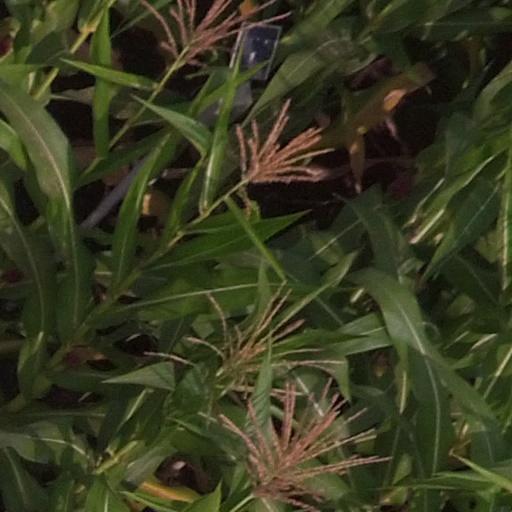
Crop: maize; corn